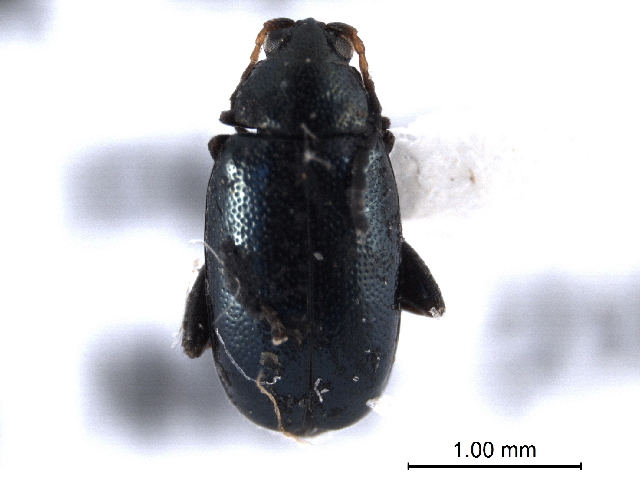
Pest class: crucifer_flea_beetle